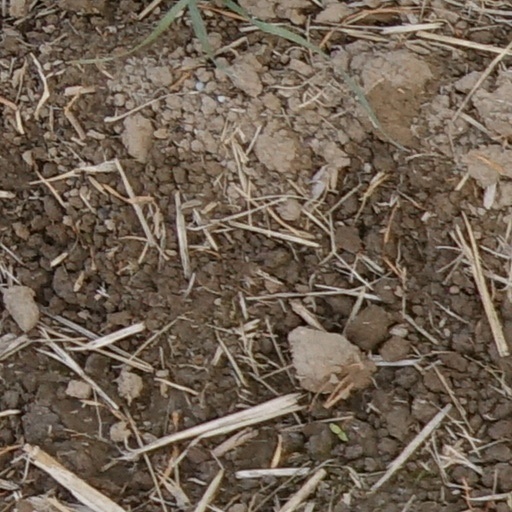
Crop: wheat